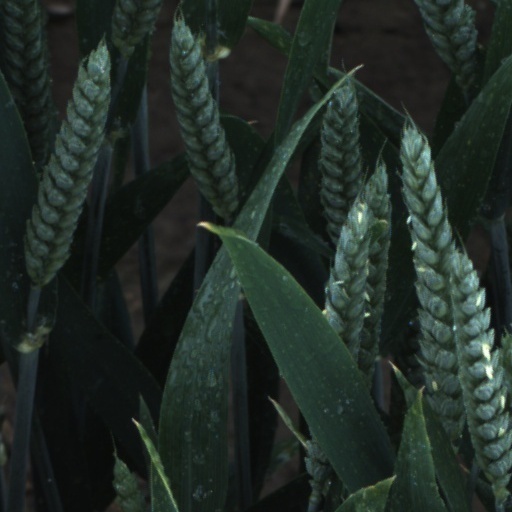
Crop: wheat